Sauland Church

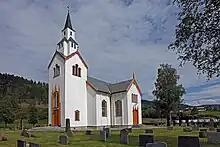
View of the church

Sauland Church is a parish church of the Church of Norway in Hjartdal Municipality in Telemark county, Norway. It is located in the village of Sauland. It is one of the churches in the Hjartdal parish which is part of the Øvre Telemark prosti (deanery) in the Diocese of Agder og Telemark. The white, wooden church was built in a long church design in 1859 using plans drawn up by the architect Christian Heinrich Grosch. The church seats about 250 people.